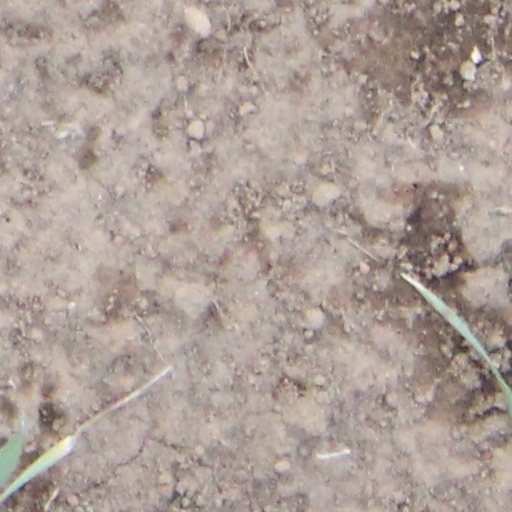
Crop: wheat